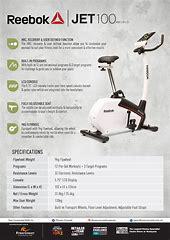
Brand: Reebok
Model: 100